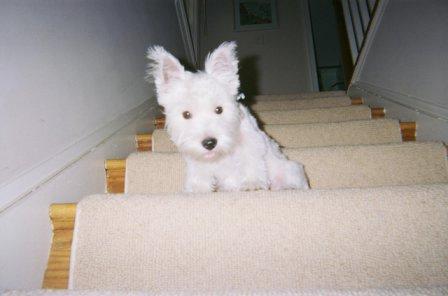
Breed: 209-n000040-West_Highland_white_terrier